Southern Palestine offensive

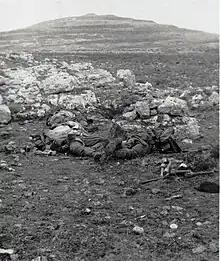
Dead Ottoman soldiers at Tel el Ful in 1917

Allenby planned to establish a defensive line running from the Mediterranean Sea to the Dead Sea. With both flanks secured, the line could be held with reasonable security. In order to establish this line, it was necessary to push the 3rd and 7th Infantry Divisions of the Ottoman Eighth Army back away from the Nahr el Auja north of Jaffa on the Mediterranean coast. After the first attempt between 24 and 25 November, this second attempt in the same area was officially designated a subsidiary battle during the Jerusalem Operations. One historian thought these operations "hardly merit in size or importance the name 'Battle of Jaffa'." Now, three infantry divisions of the XXI Corps began moving their units into position on the coastal plain on 7 December. The 75th Division was on the right with the 54th (East Anglian) Division in the centre and the 52nd (Lowland) Division on the coast. They relieved the New Zealand Mounted Rifles Brigade, which had been heavily involved in the first attempt to capture the Nahr el Auja, fought shortly after their victory at the Battle of Ayun Kara.